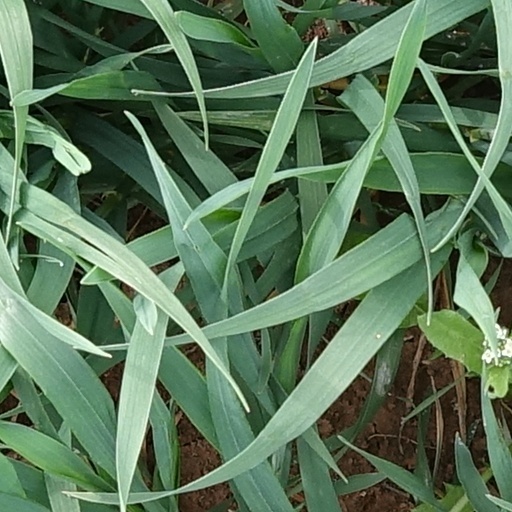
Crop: wheat